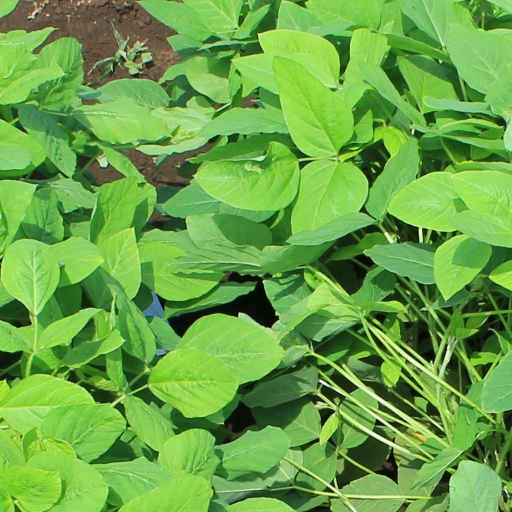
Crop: soybean